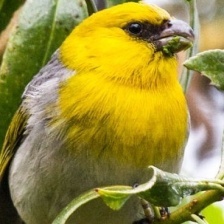
Species: PALILA
Scientific name: LOXIOIDES BAILLEUI